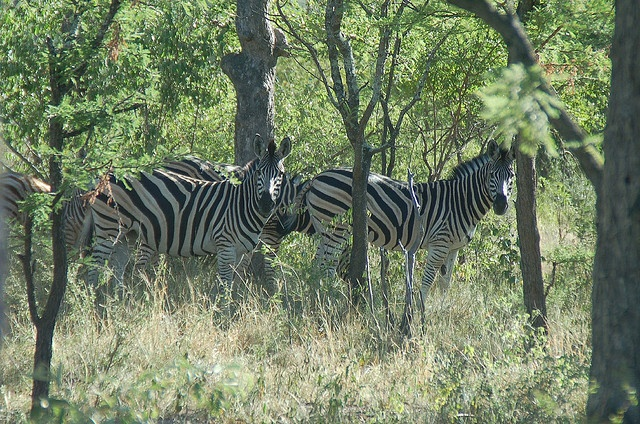
Several zebra standing together in a wooden area.
a number of zebras in a field near many trees
A small group of zebras standing amongst trees
many zebras in a bushy forest standing together staring
A herd of zebra in a heavily wooded area.